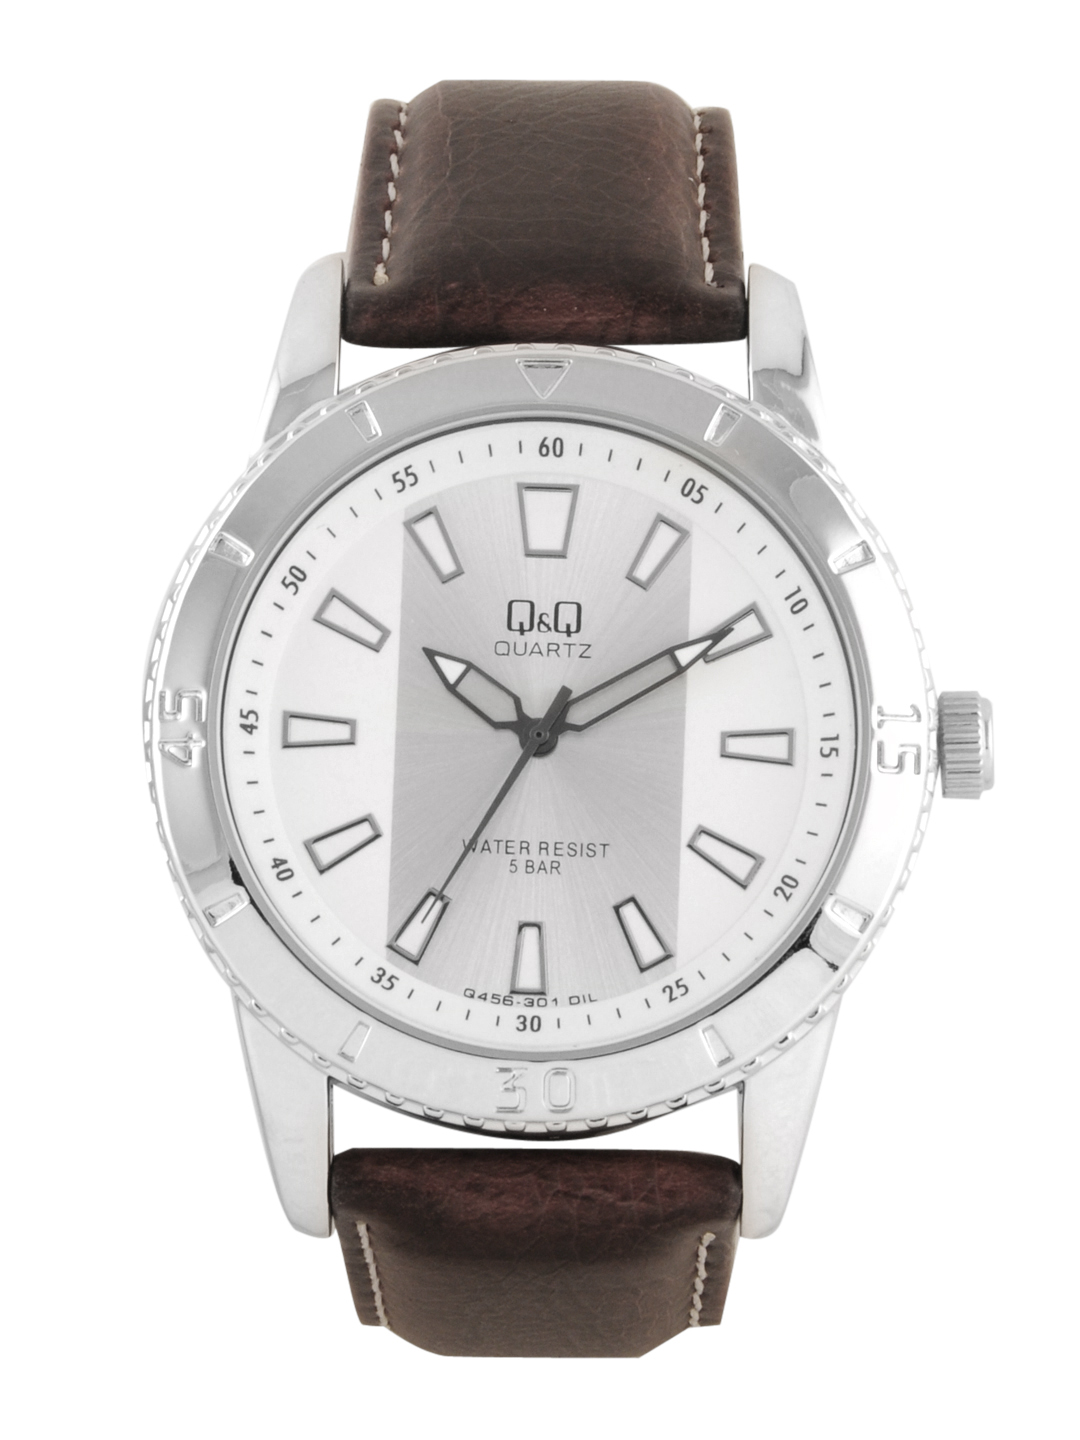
Q&Q Men White Dial Watch
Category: Accessories / Watches / Watches
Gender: Men
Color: White
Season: Winter 2016
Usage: Casual